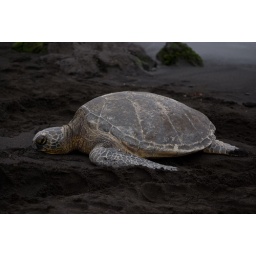
A sea turtle resting at a black sand beach in Big Island, Hawaii